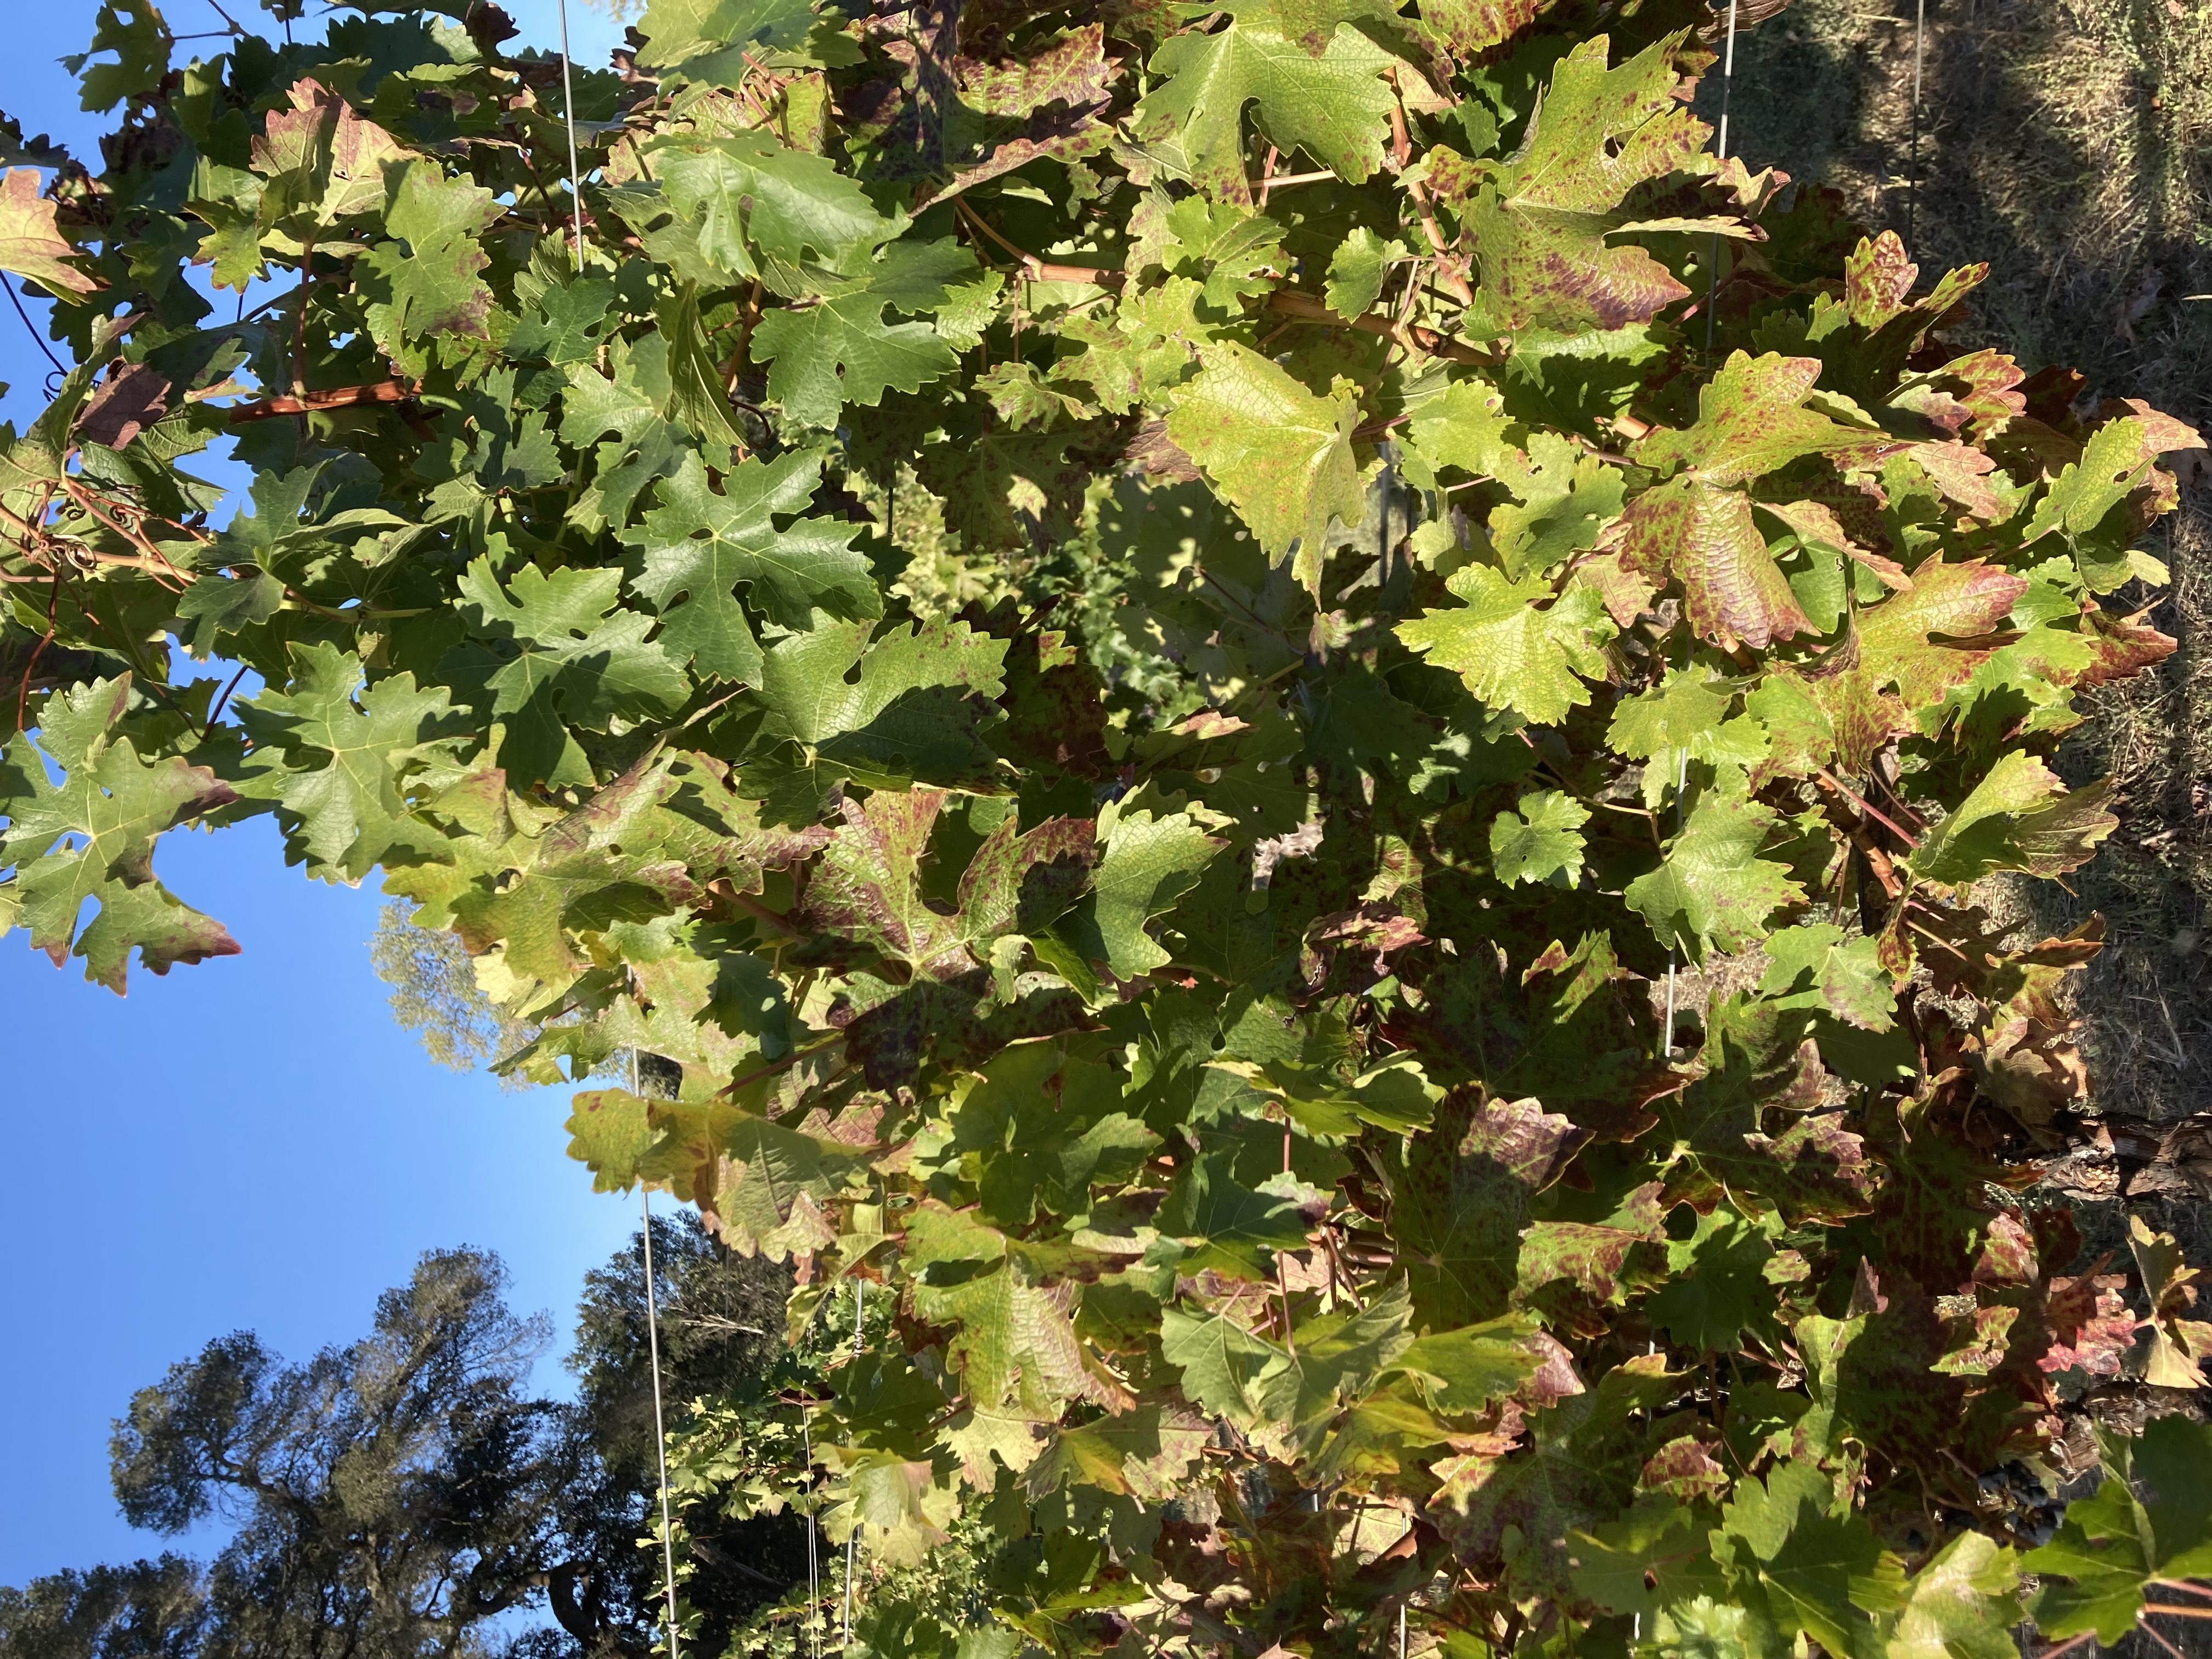
Label: Red Blotch